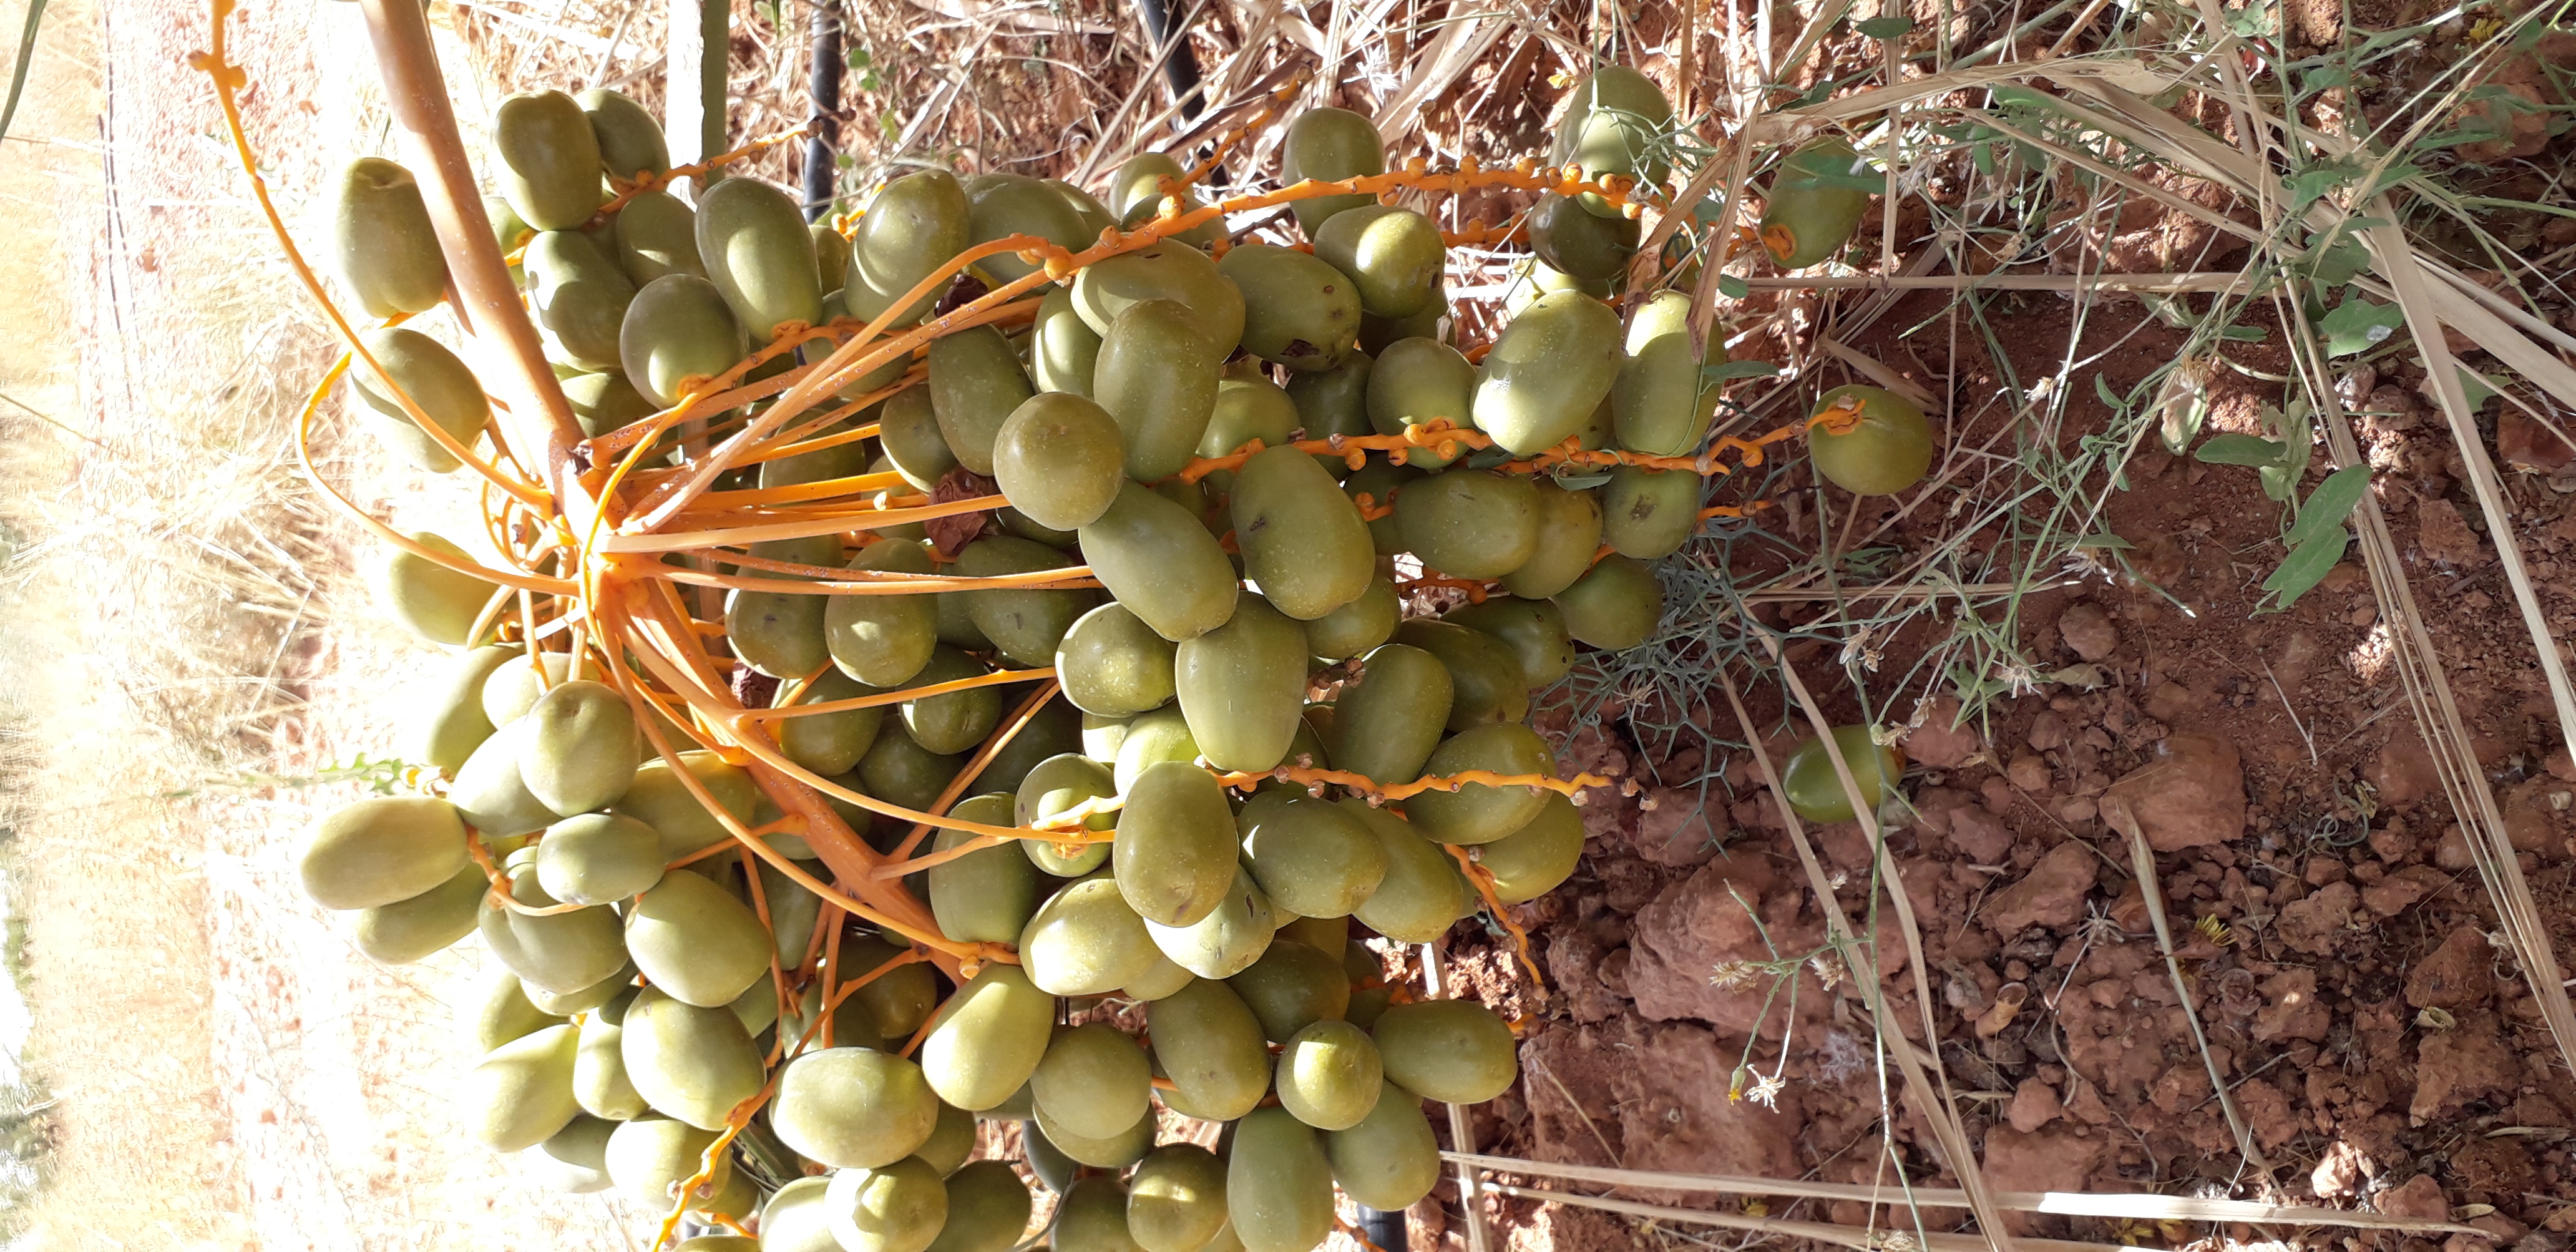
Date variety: Boufagous